Locus amoenus

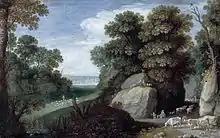
Maerten Ryckaert, "Rocky Pastoral Landscape"

Ernst Robert Curtius wrote the concept's definitive formulation in his "European Literature and the Latin Middle Ages" (1953).